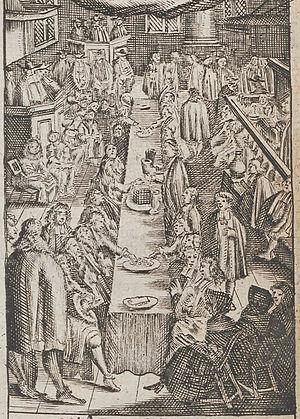
La présence pneumatique, parfois appelée présence spirituelle ou présence réelle mystique, désigne la doctrine calviniste de la présence réelle dans la communion, plus souvent dénommée Sainte-Cène dans les églises réformées de préférence au terme eucharistie, préféré par les catholiques. Les confessions de foi réformées, qui sont les déclarations officielles des croyances des églises réformées, affirment que le corps du Christ et le sang sont réellement présents dans ce sacrement, mais que cette présence est réalisée d'une manière spirituelle et non matérielle.